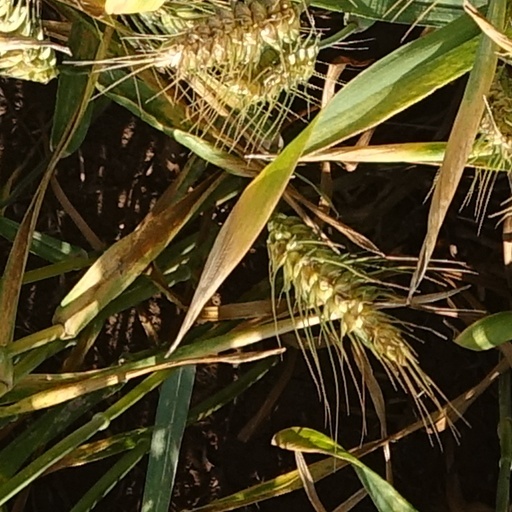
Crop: wheat